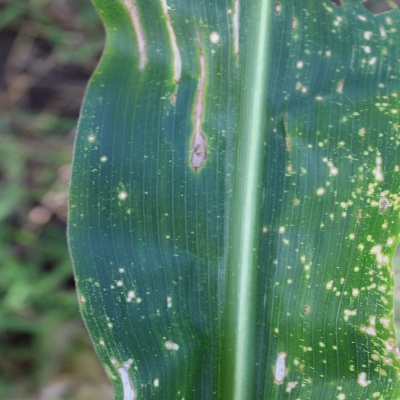
Crop: Maize
Condition: leaf spot